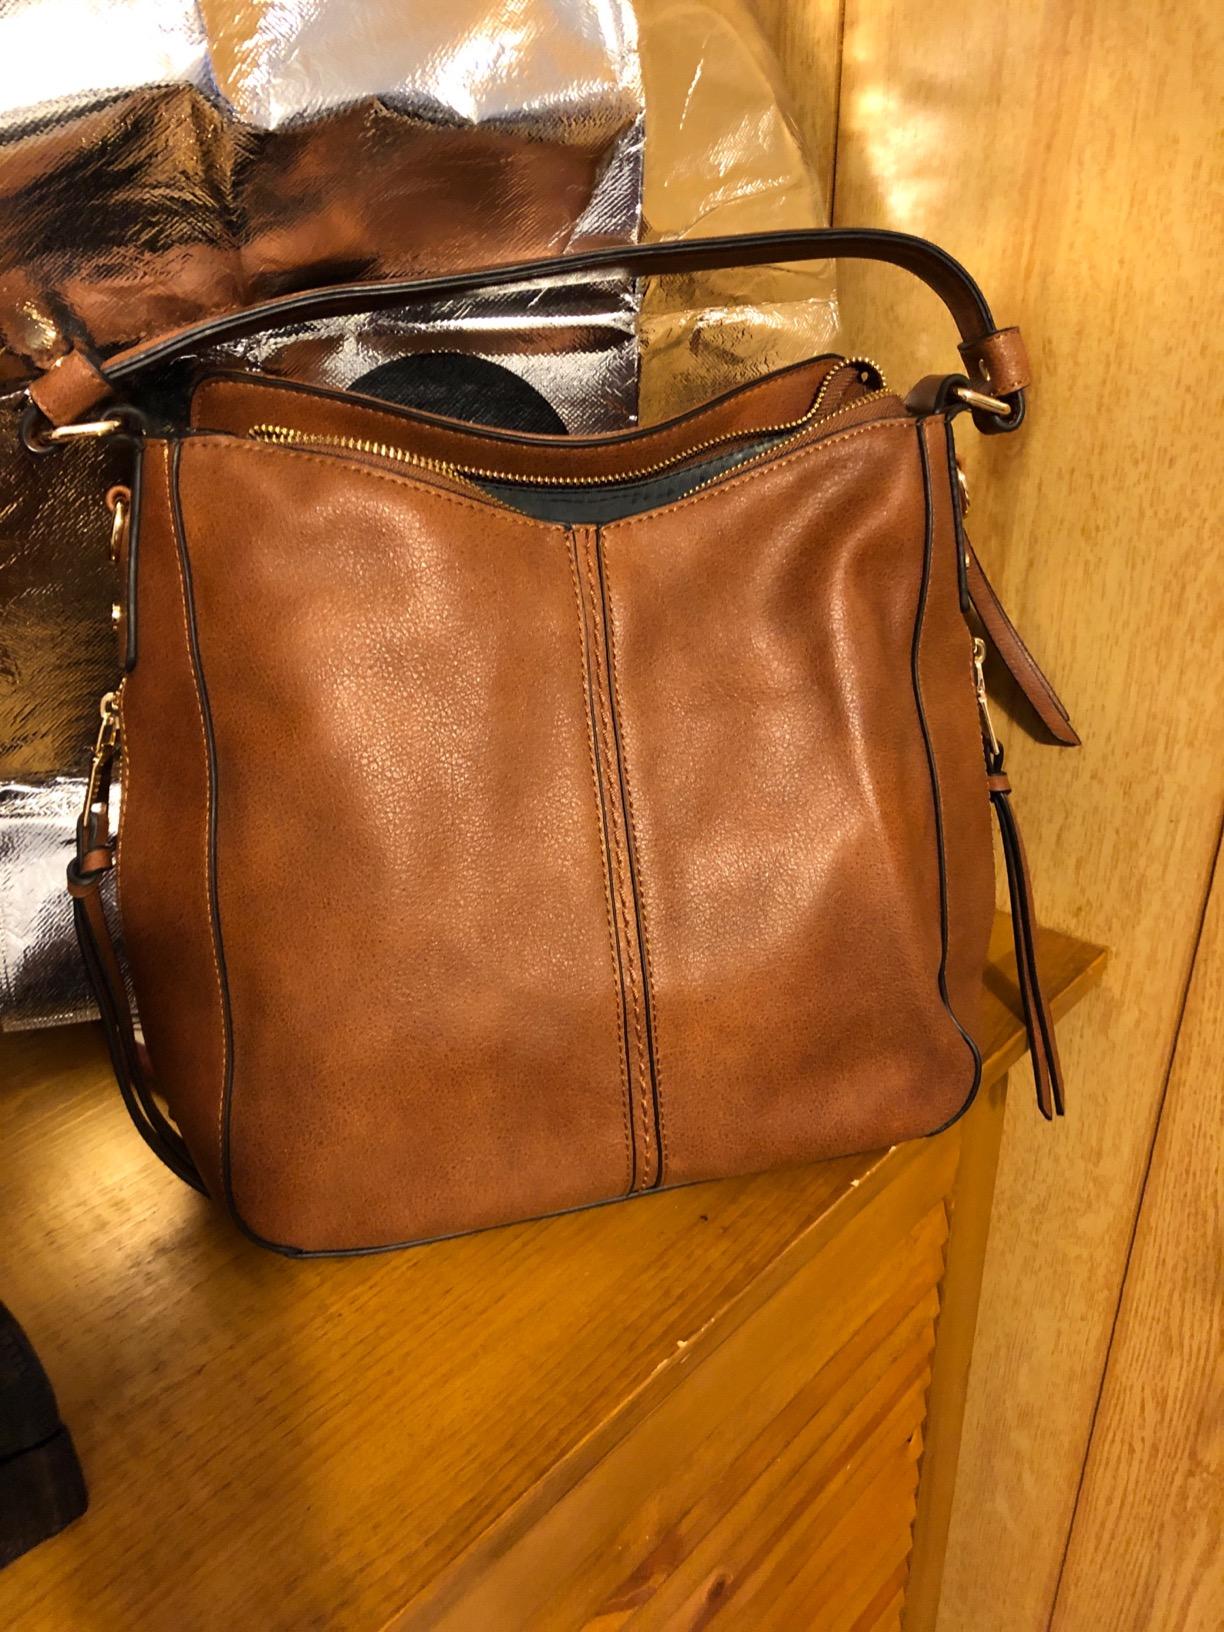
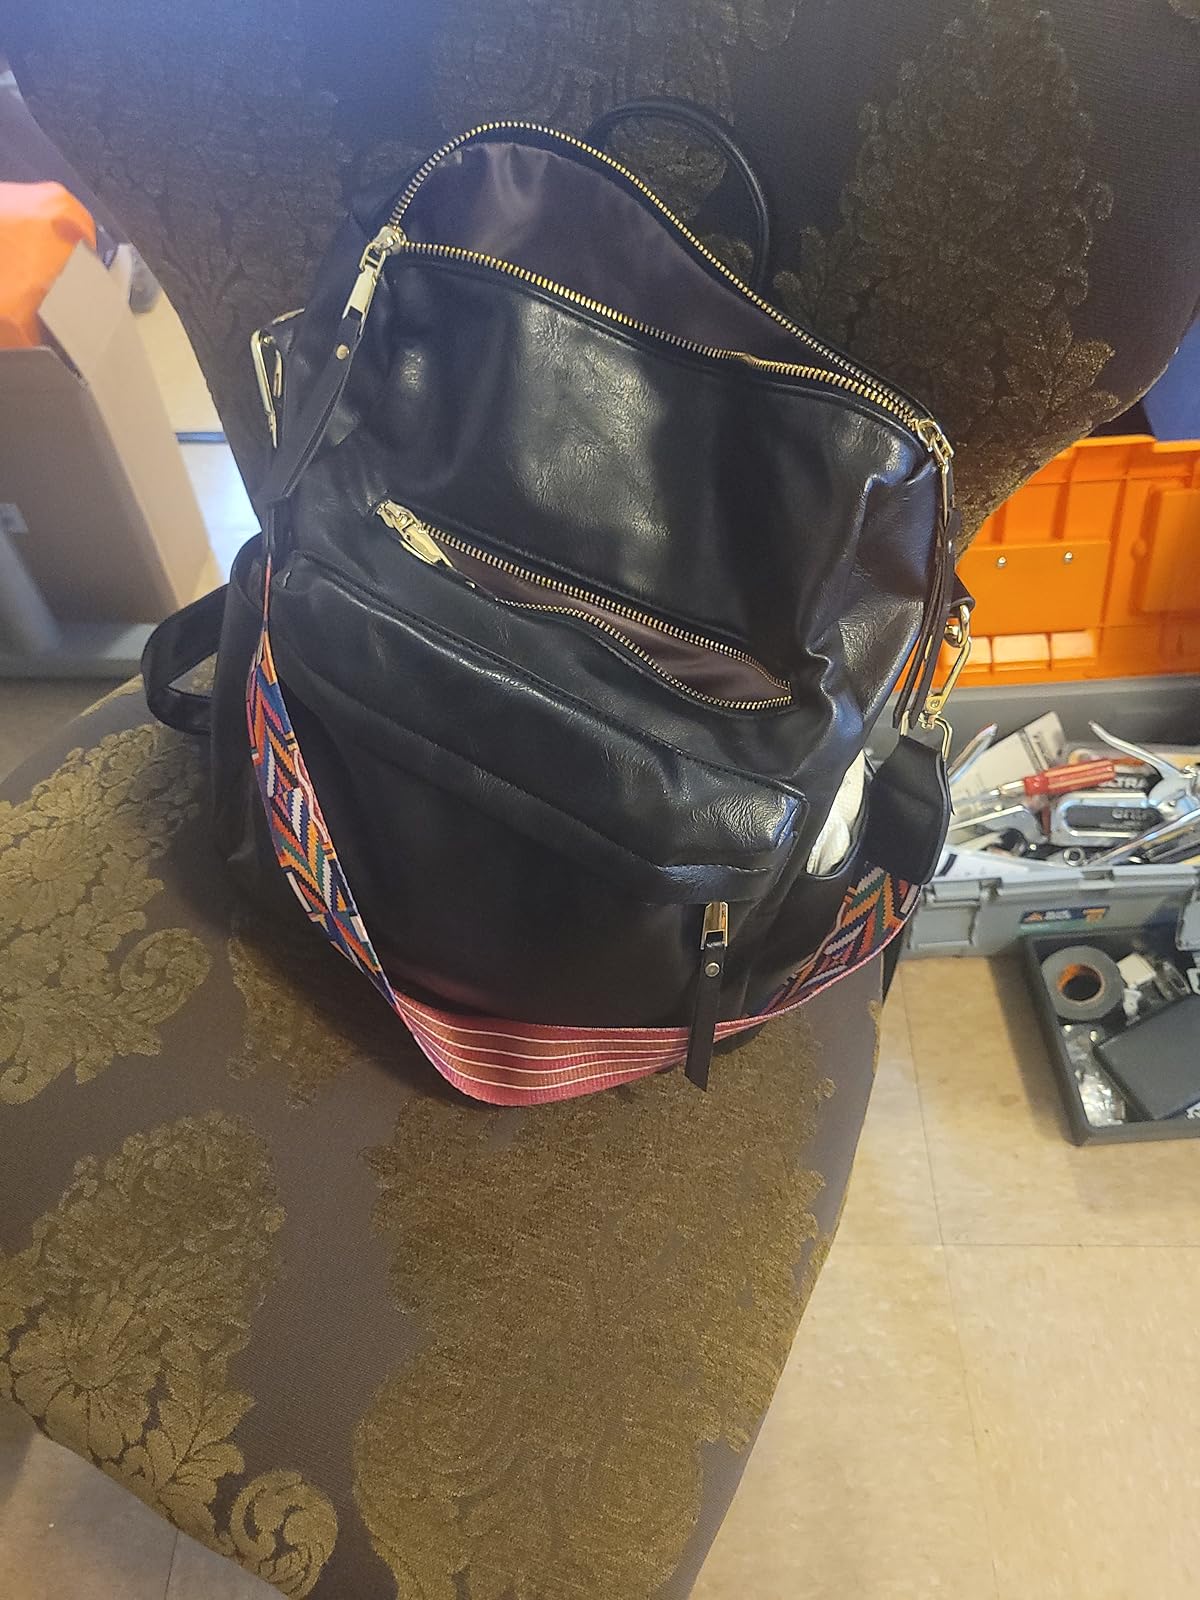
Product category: accessories_handbag
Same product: no